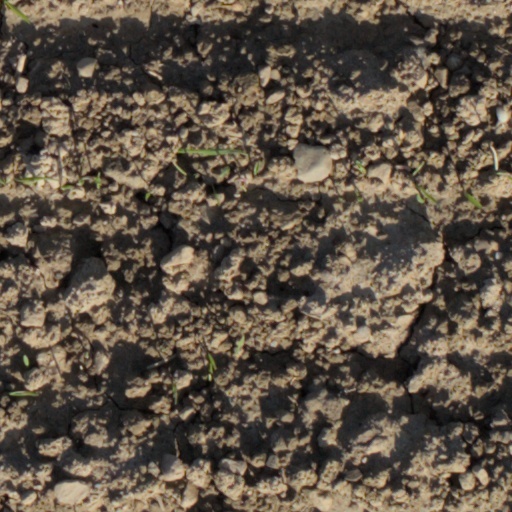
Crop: wheat